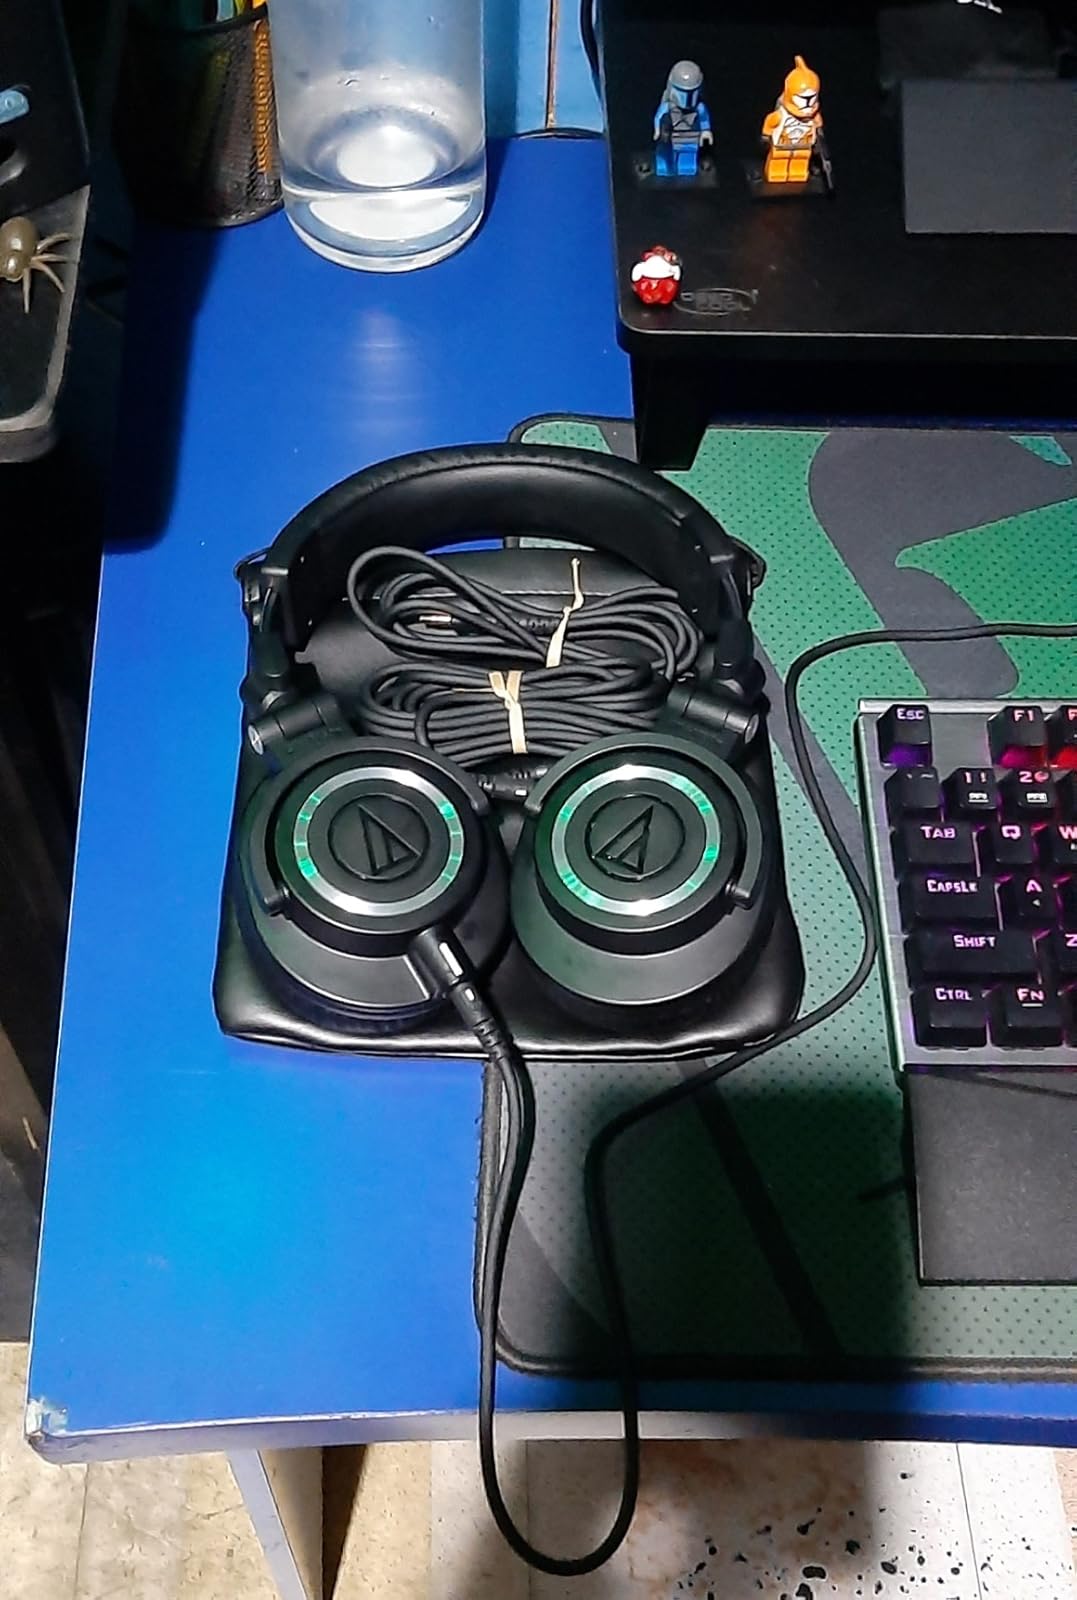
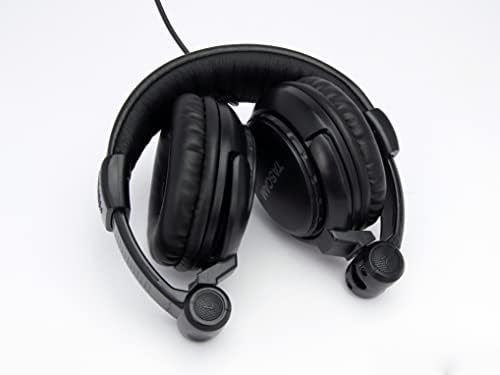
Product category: headphones
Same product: no